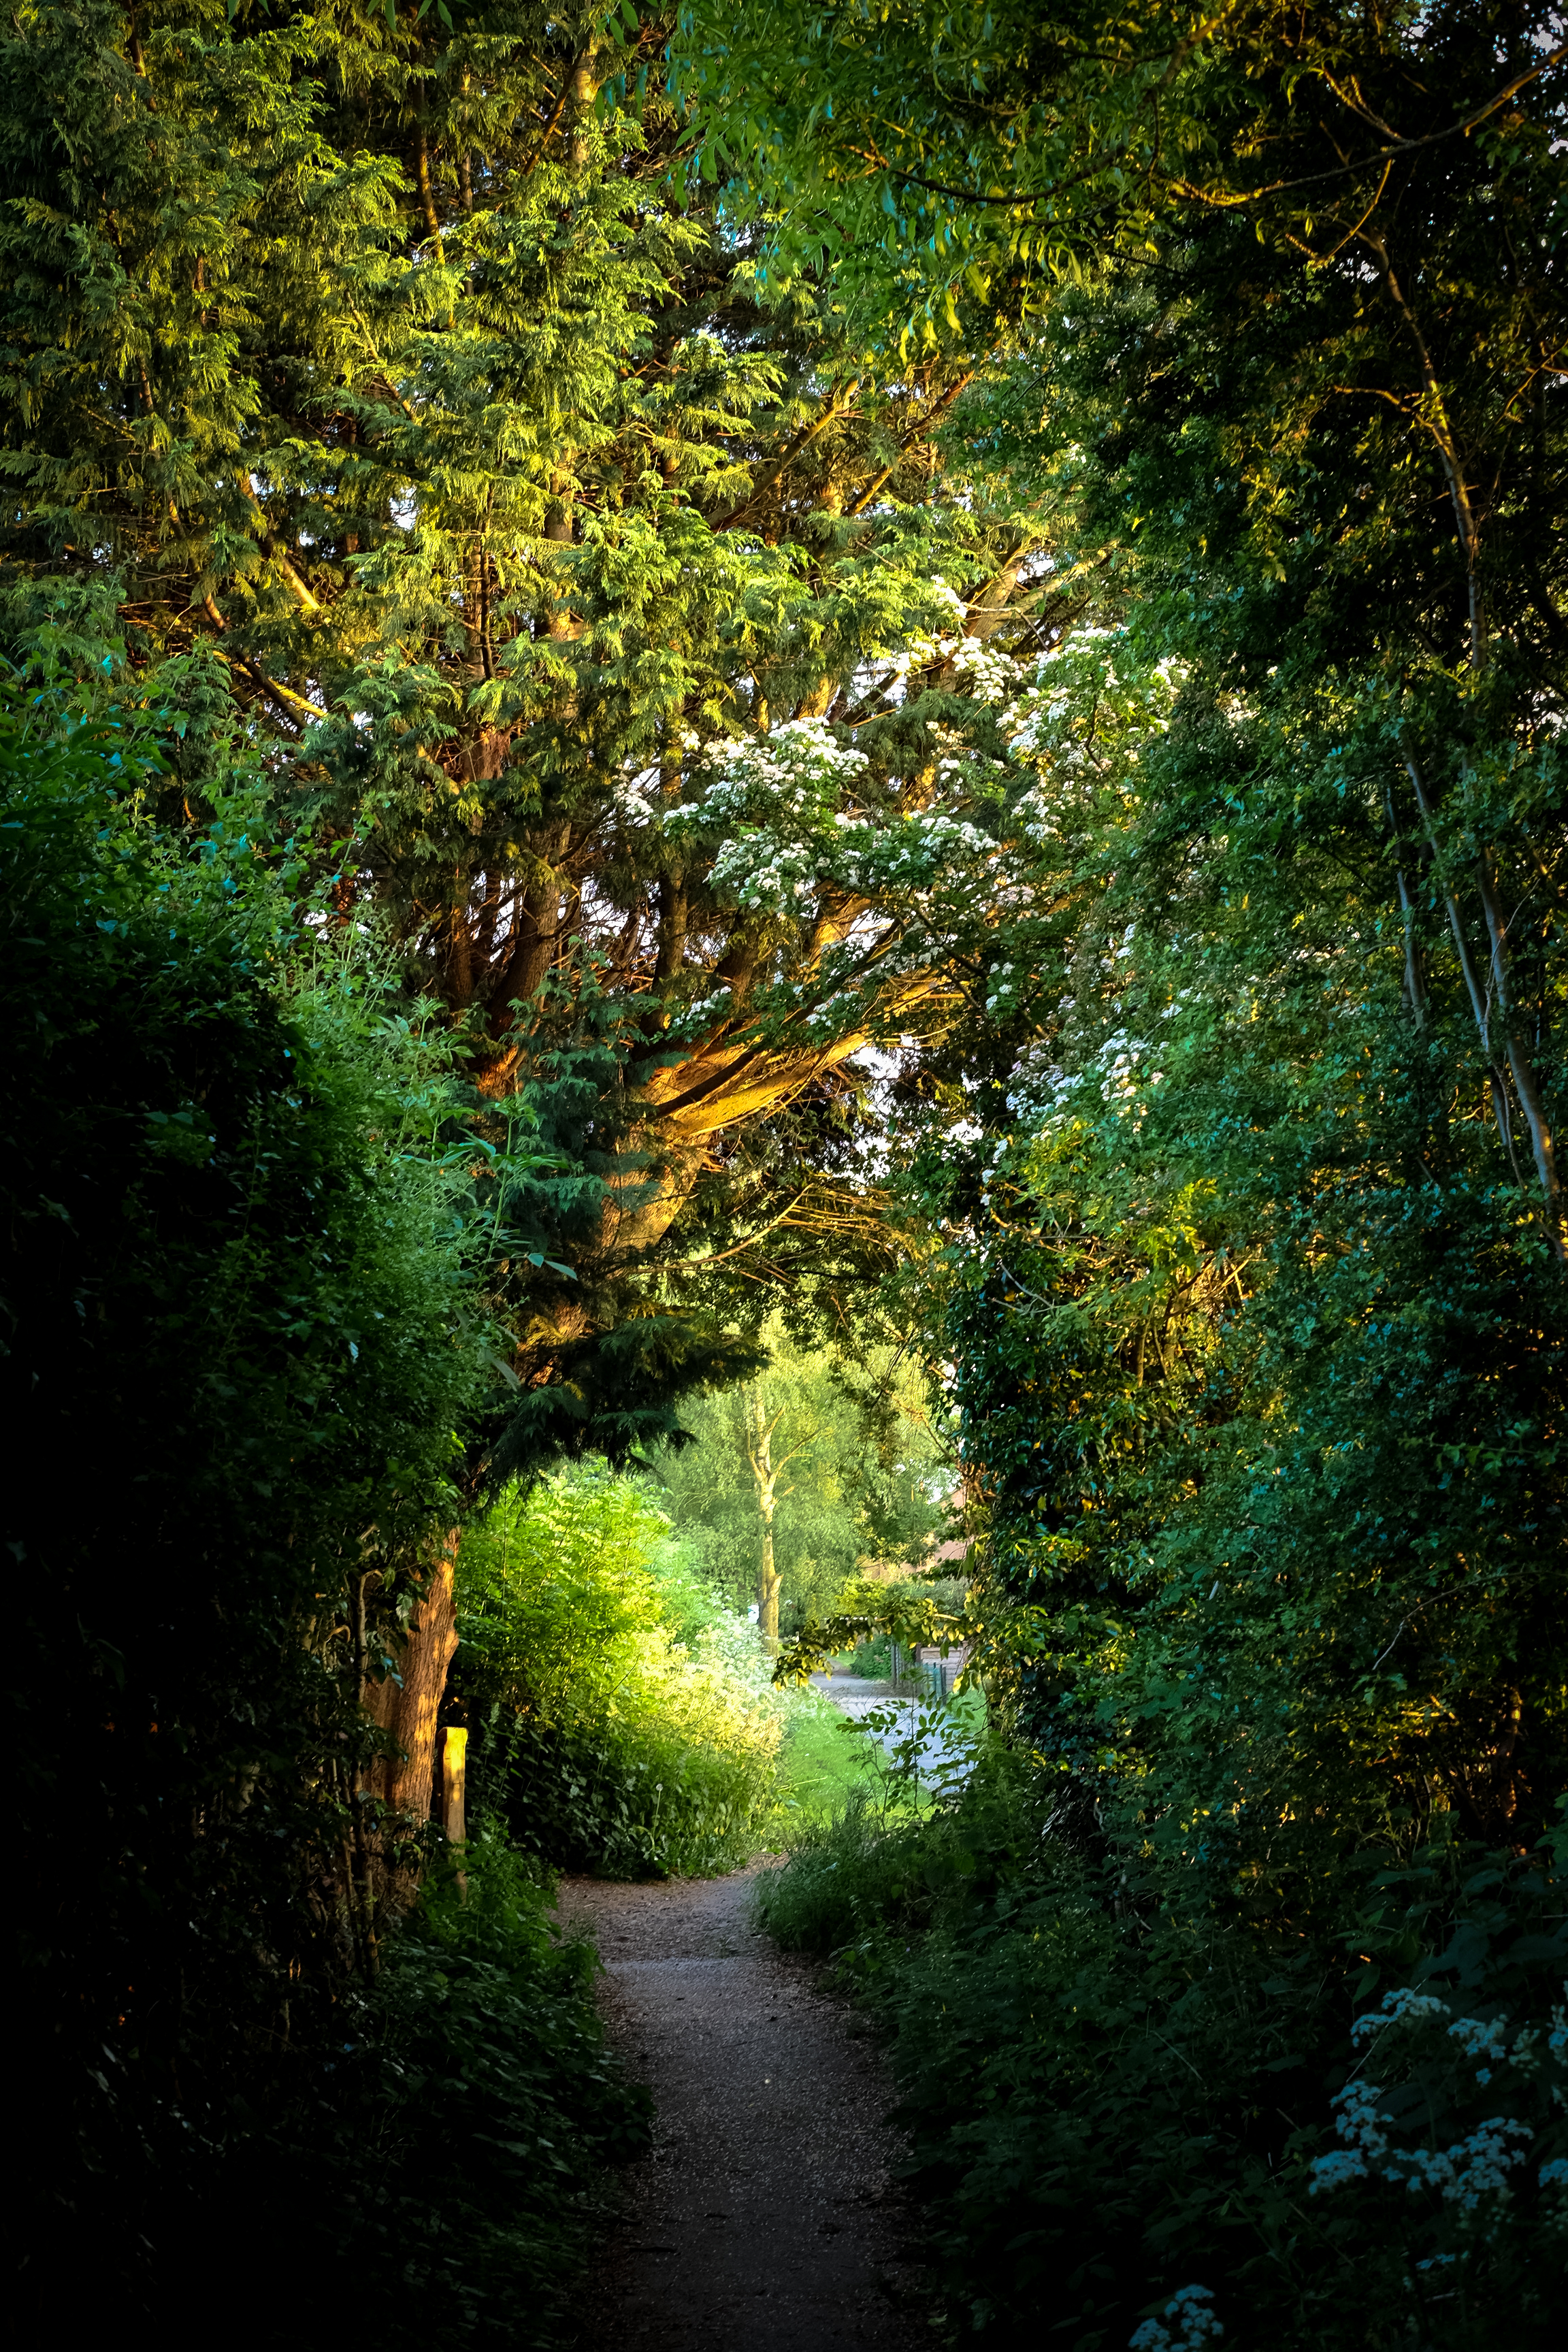
tree, nature, forest, wilderness, branch, light, plant, sunlight, morning, leaf, flower, summer, stream, evening, green, reflection, jungle, autumn, botany, flora, season, rainforest, woodland, habitat, natural environment, woody plant